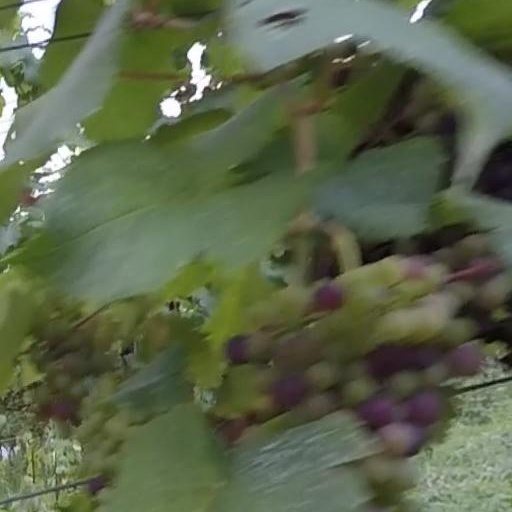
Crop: grape